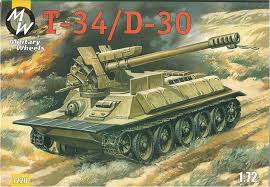
Label: Self Propelled Artillery